Greenville Zoo

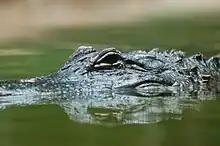
Alligator at the zoo

In October 2012, the Greenville Zoo welcomed its first giraffe calf. Kiko was born to Autumn, its female Masai giraffe, that is on a breeding loan from Boston's Franklin Park Zoo. Kiko will stay at the zoo for at least a year before officials at the Franklin Park Zoo determine where his permanent home will be. In June, Kiko traveled to the Toronto Zoo, making him the first giraffe born in South Carolina to cross into Canada.